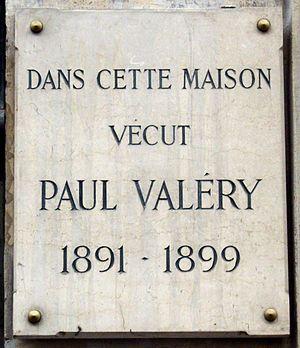
Plaque apposée au n° 12 de la rue Gay-Lussac, Paris 5e, où vécut le poète et écrivain Paul Valéry (1871-1945) de 1891 à 1899.
La rue Gay-Lussac est une voie située dans le quartier du Val-de-Grâce du 5ᵉ arrondissement de Paris.
Paul Valéry est un écrivain, poète et philosophe français, né le 30 octobre 1871 à Sète et mort le 20 juillet 1945 à Paris.